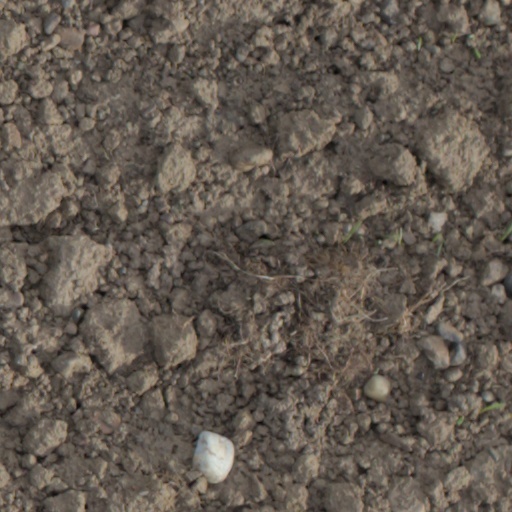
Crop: wheat